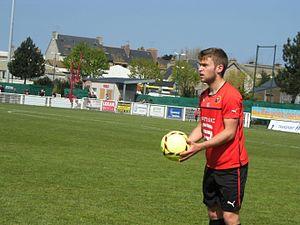
Photo prise lors d'un entraînement du Stade rennais au stade de Marville de Saint-Malo le 3 mai 2013. Ici, Kévin Beauverger.